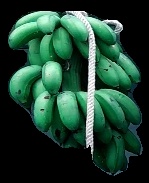
Variety: rasbale
Grade: grade2